José María Arizmendiarrieta

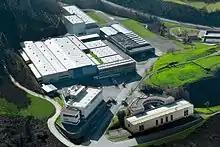
The main factory of the Danobat cooperative in Elgoibar.

In 1965 the Minister of Labor arrived to award him the gold medal for Merit at Work, and in the speeches, the President of the Mondragon Education League highlighted the desire of the curate to detach his work from any personal interest, ""He is still as poor as when he arrived 25 years ago, and just like then, his mother continues to send him beans and potatoes from the farmhouse"." To conclude, he said, ""He has created a mentality, a way of doing things. People have turned to him for everything, and he always has a free moment, a word of encouragement, an idea to solve a problem."" The honoree's answer did not surprise anyone. He had no merit, he always spoke in the plural, losing his individuality in the anonymous work of the hundreds of people who had worked with him in the activities for which he was awarded: “"I say without modesty that these merits that have been attributed to me for official purposes are due to each and every one of those who have worked during these past years"”.